Calvinist Republic of Ghent

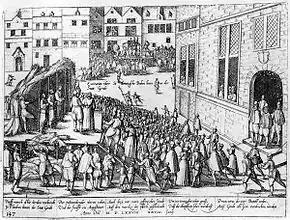
Execution of Ghent monks for alleged sodomy

The Ghent Calvinists were not interested in William's "religious peace", but wanted to persecute their Catholic opponents as stringently as the Catholics had previously persecuted the Calvinists. Hembyse and Ryhove orchestrated an Iconoclastic Fury in Ghent in May 1578 after rumors of sodomy by monks of a local Catholic monastery had spread. The monks were arrested, tried, and (after they had confessed under torture) convicted and sentenced to be burned at the stake. These persecutions, and also the terror of the Scottish mercenaries who mercilessly looted the Flanders countryside, provoked a Catholic reaction, led by the faction of the Malcontents, that eventually would cause the secession of the Walloon provinces, who were united in the Union of Arras and concluded a separate peace with the Spanish Crown at the Treaty of Arras in May 1579.